Common ethanol fuel mixtures

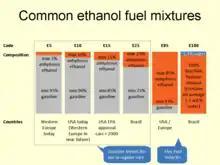
Summary of the main ethanol blends used around the world in 2013

Several common ethanol fuel mixtures are in use around the world. The use of pure hydrous or anhydrous ethanol in internal combustion engines (ICEs) is only possible if the engines are designed or modified for that purpose, and used only in automobiles, light-duty trucks and motorcycles. Anhydrous ethanol can be blended with :gasoline (petrol) for use in gasoline engines, but with high ethanol content only after engine modifications to meter increased fuel volume since pure ethanol contains only 2/3 of the BTUs of an equivalent volume of pure gasoline. High percentage ethanol mixtures are used in some racing engine applications as the very high octane rating of ethanol is compatible with very high compression ratios.